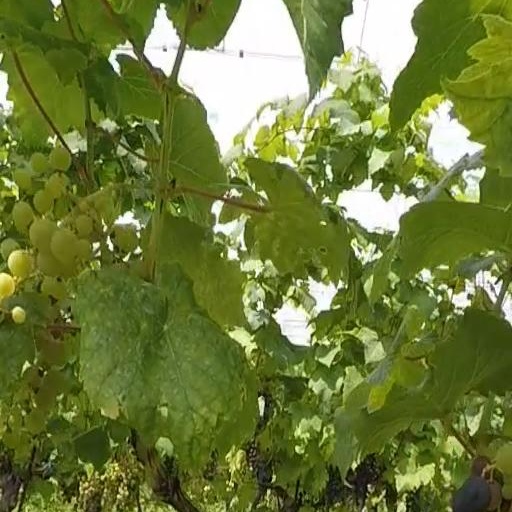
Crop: grape